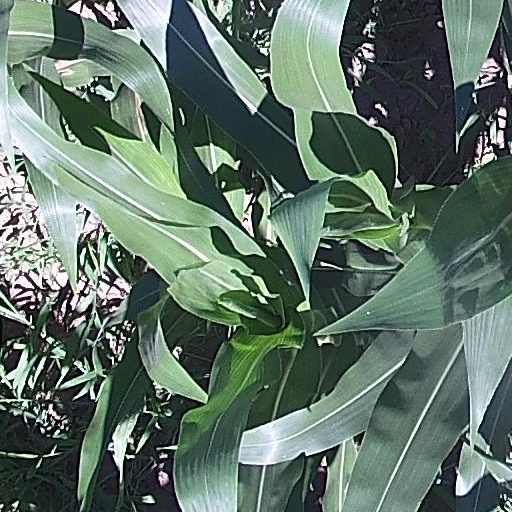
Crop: maize; corn